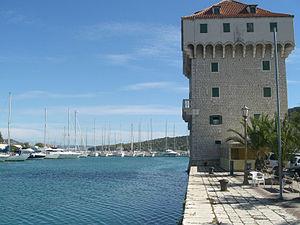
Marina est un village et une municipalité située en Dalmatie, dans le comitat de Split-Dalmatie, en Croatie. Au recensement de 2001, la municipalité comptait 4 771 habitants, dont 97,40 % de Croates et le village seul comptait 1 085 habitants.